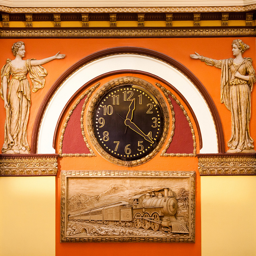
A CLOCK IS ON DISPLAY ON THE WALL
An ornate clock is surrounded by artwork and white arch.
An ornate clock beneath an arch flanked by statues and a locomotive bas relief.
A clock on display with some artistic designs.
A close-up of a clock on the wall with the train plaque below.